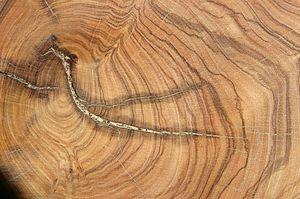
Olea europaea subsp. cuspidata est une sous-espèce d'Olea europaea L. dont l'olivier européen est une autre sous-espèce. Elle appartient à la famille des Oleaceae. Elle est parfois appelée « Bois d'olive noir » ou « Olivier brun ». En langue anglaise : African olive ou Wild olive.